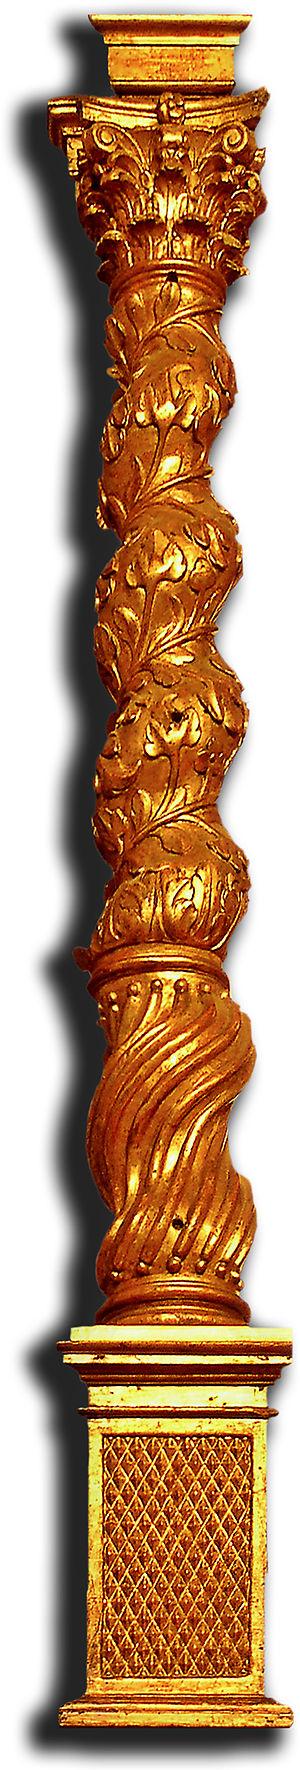
En architecture, ameublement, sculpture et ingénierie des structures, une colonne est un support vertical dont le plan est un cercle ou un polygone régulier à plus de quatre côtés. Elle se distingue du pilier et du pilastre.